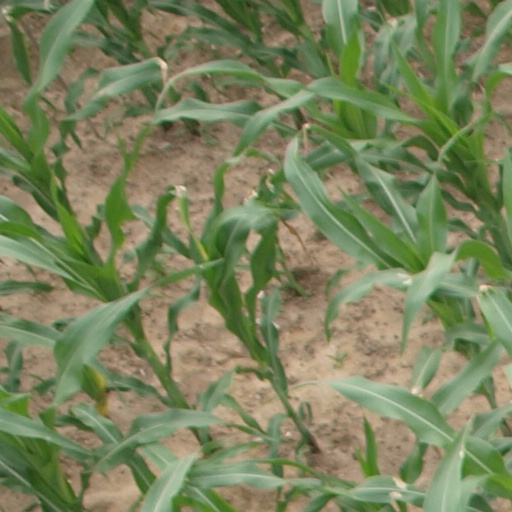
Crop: maize; corn